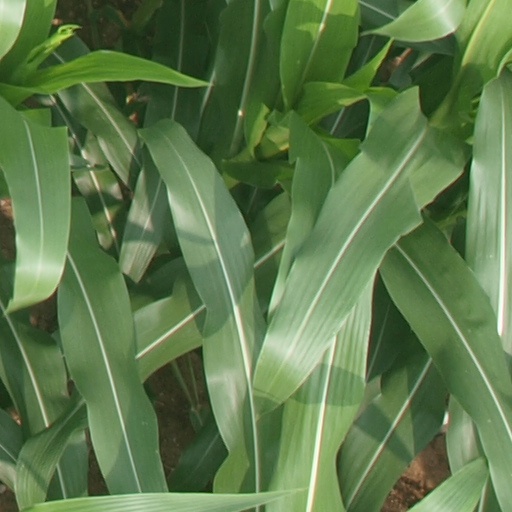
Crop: maize; corn